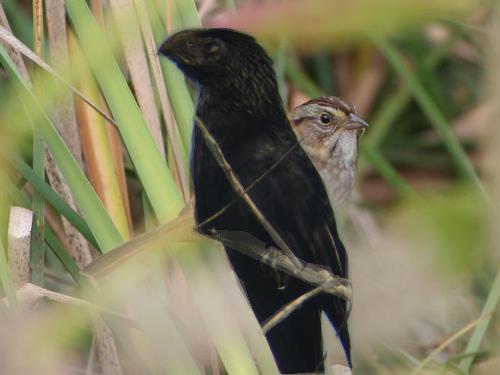
Bird species: Groove_billed_Ani
Bird type: landbird
Background: land